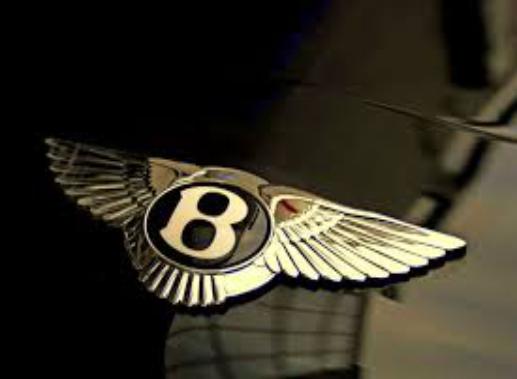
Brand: Bentley
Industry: Transportation